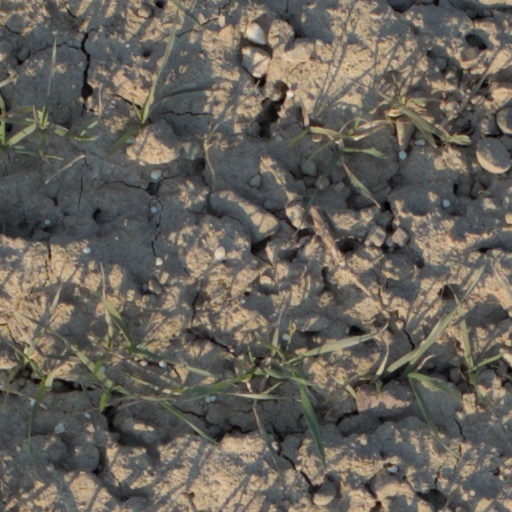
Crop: wheat